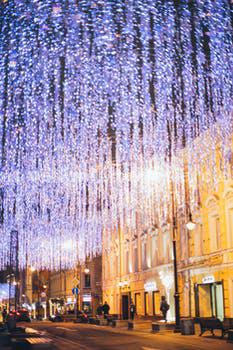
Label: Watermark